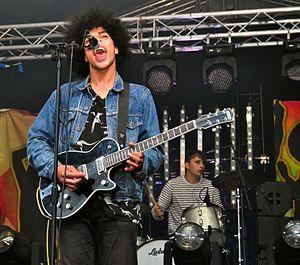
2014, Childhood en live au concert de «